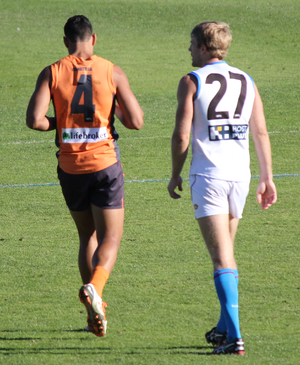
Israel Folau, né le 3 avril 1989 à Minto dans la banlieue de Sydney, est un sportif australien de haut niveau, ayant connu une carrière dans trois codes de rugby, le rugby à XIII, le football australien et le rugby à XV, avec divers succès.